Classical Greek sculpture

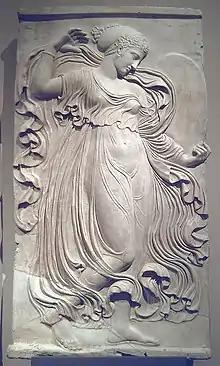
Chalimachus: Memade, Roman copy. Prado Museum

These masters, along with other notable figures of their generation such as Leochares, Bryaxis, Cephisodotus the Elder, Euphranor, and Timotheus, resolved all outstanding basic difficulties regarding form and technique that might still hinder the free expression of the idea in matter. Thus, they contributed with great achievements in the process of exploring human anatomy, the representation of clothing, and solving problems of composition, being the link in the passage from the classical to the Hellenistic tradition, as well as bringing the technique of stone carving and bronze modeling to an unprecedented level of quality. The following generations would have little to add to the essence of classical art, but would deepen their research into the portrayal of the emotional and the prosaic, bringing marble sculpture to a level of true technical virtuosity.